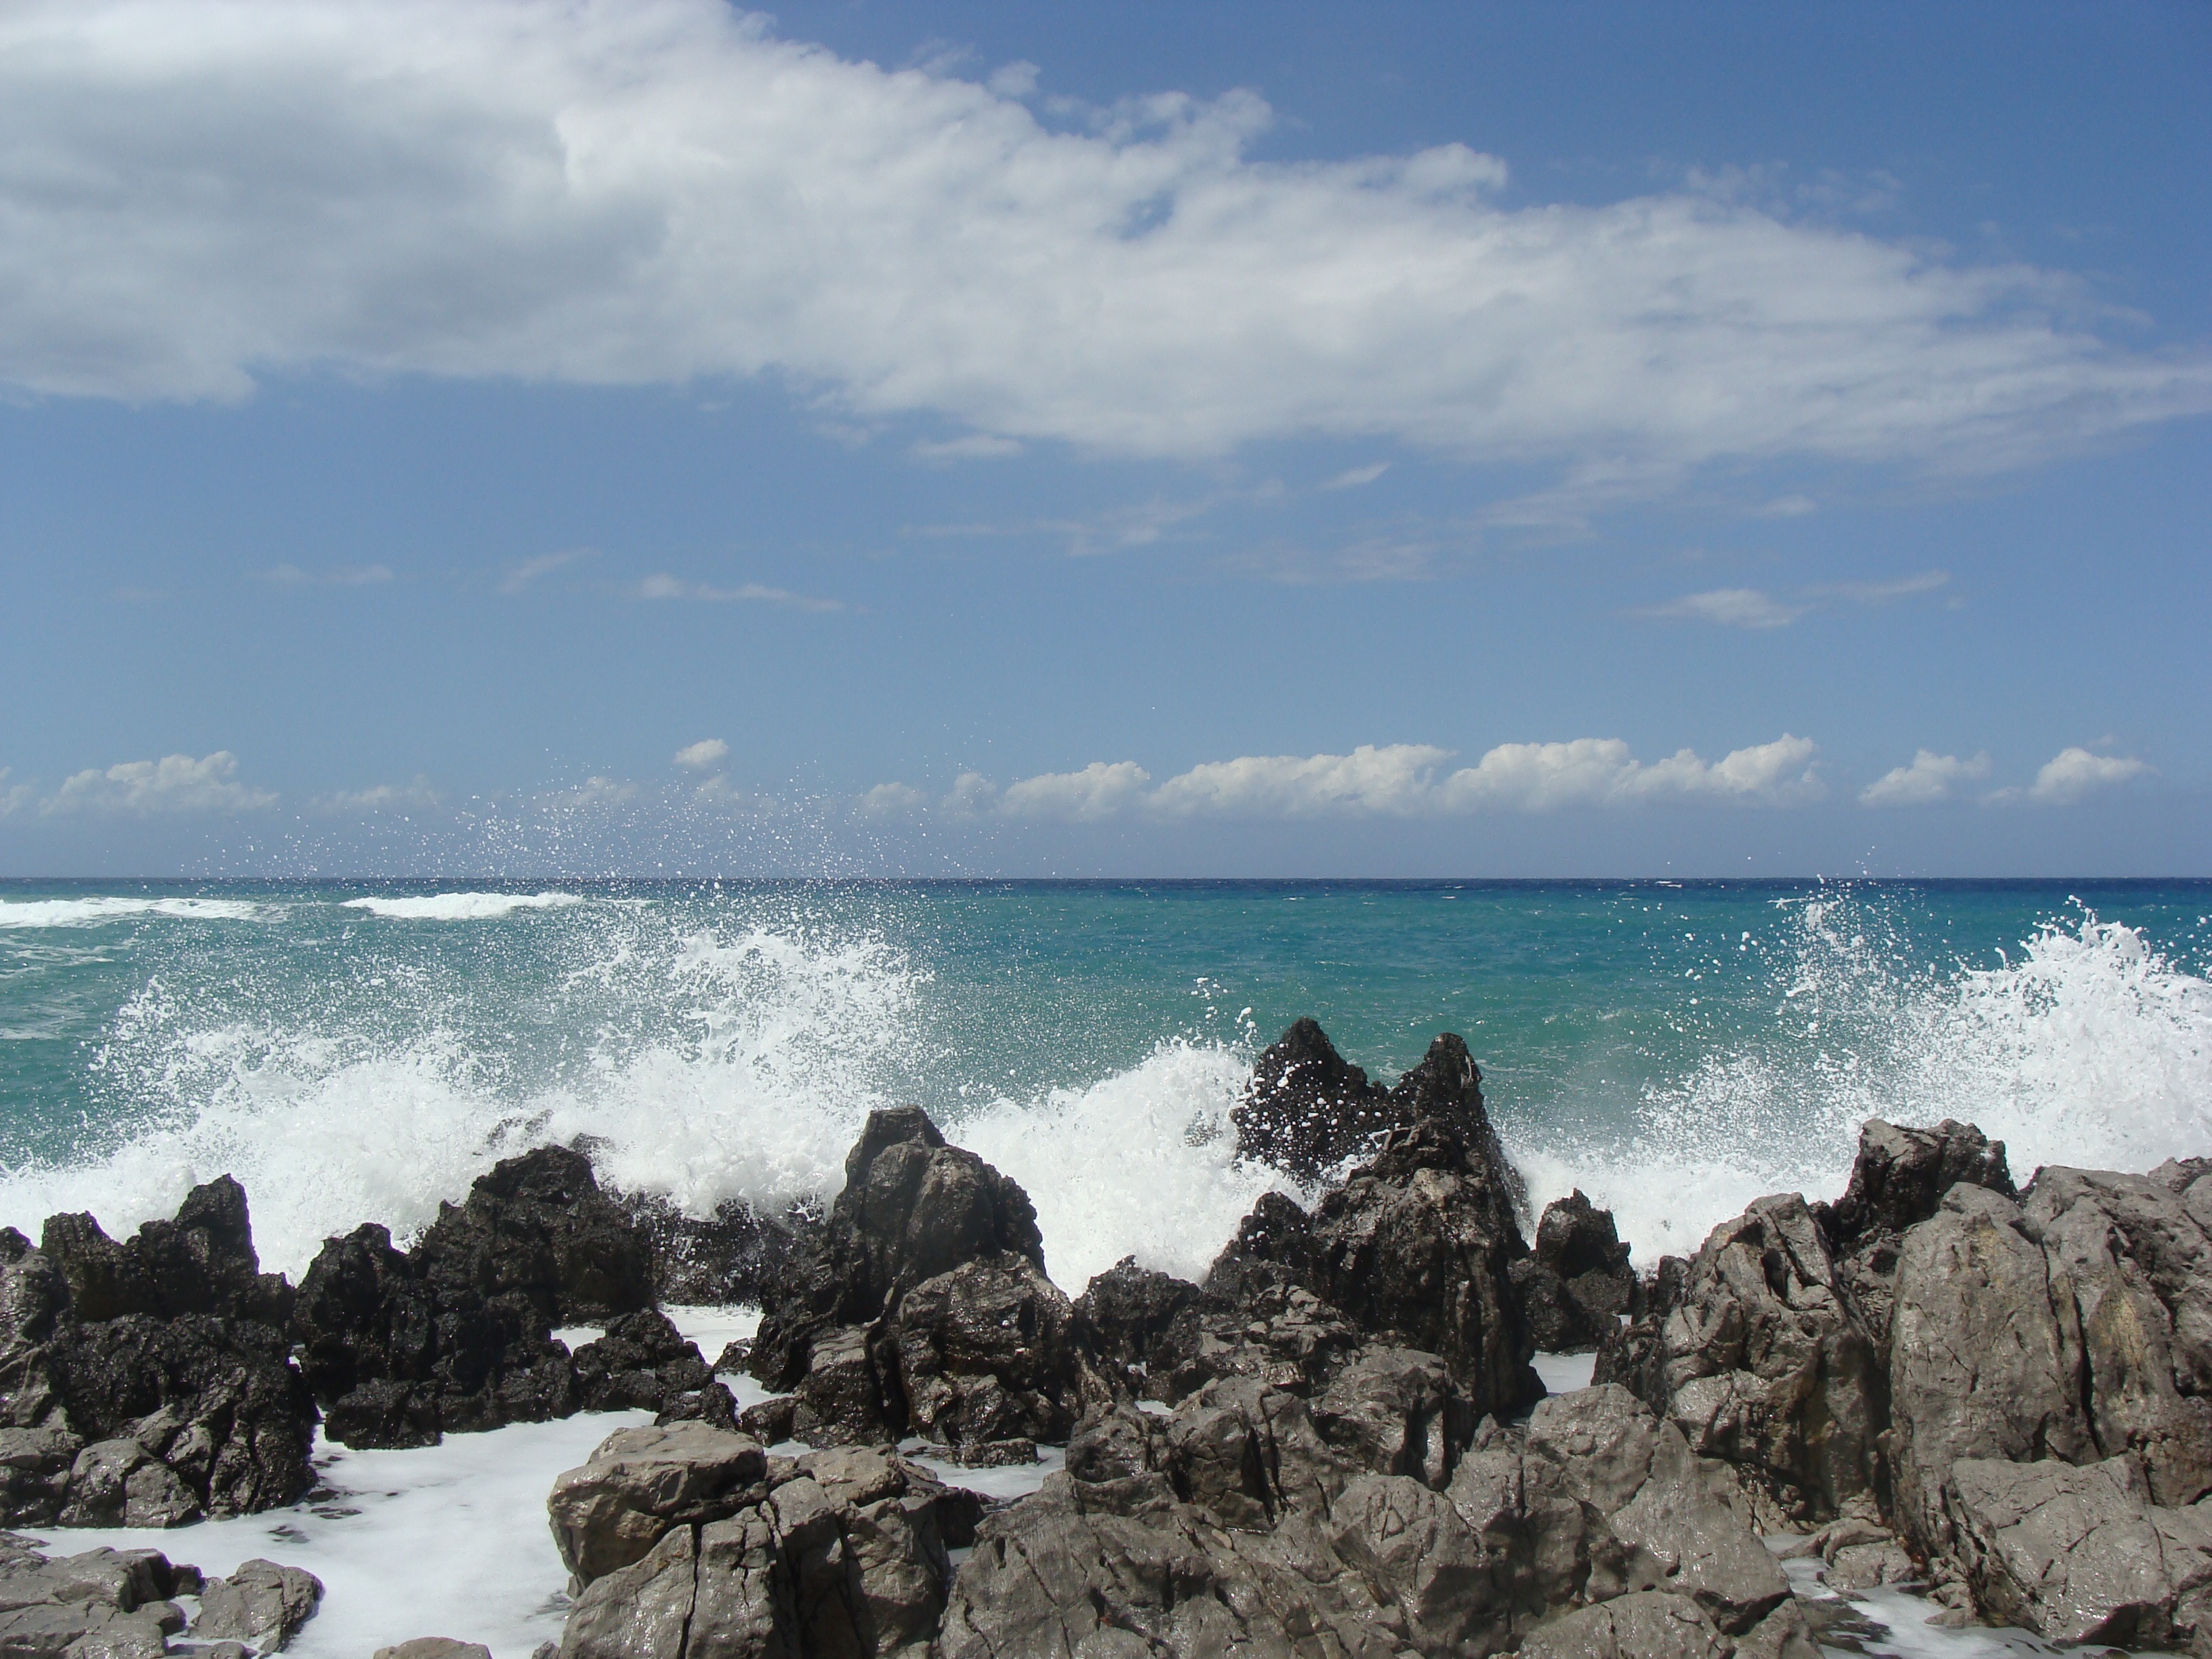
beach, sea, coast, nature, rock, ocean, horizon, cloud, shore, wave, part, vacation, cliff, cove, bay, terrain, body of water, cape, wind wave